James C. Flood Mansion

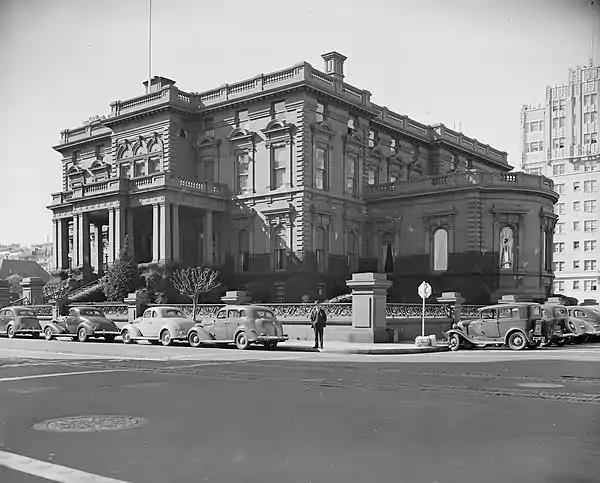
1940

The mansion was built by James C. Flood, who made his fortune in the silver mines of Nevada. His inspiration for the building was the Gilded Age mansions he saw on the East Coast of the United States, so he commissioned one from architect Augustus Laver. Completed in 1888, it was one of his homes until his death in 1889, and was occupied by his daughter when it was gutted during the 1906 earthquake and fire. She sold the shell of the building to the Pacific-Union Club, which originally contemplated tearing it down. It ended up commissioning Willis Polk to design alterations including a third floor and a new interior. These alterations included the use of additional brownstone, furnished from the same quarries as the original material.